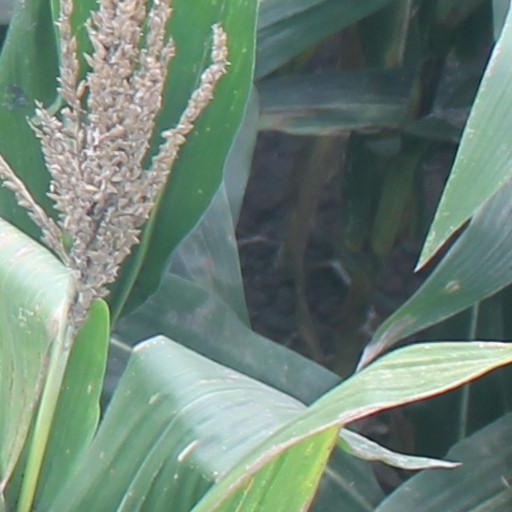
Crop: maize; corn